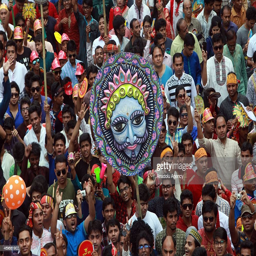
people participate in a rally to celebrate the first day .